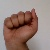
The image shows a hand gesture representing the letter 'A' in Indian Sign Language.